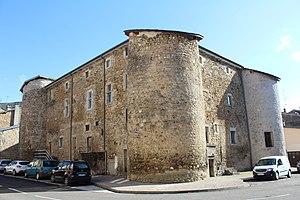
Château de Montferrand, Lagnieu.